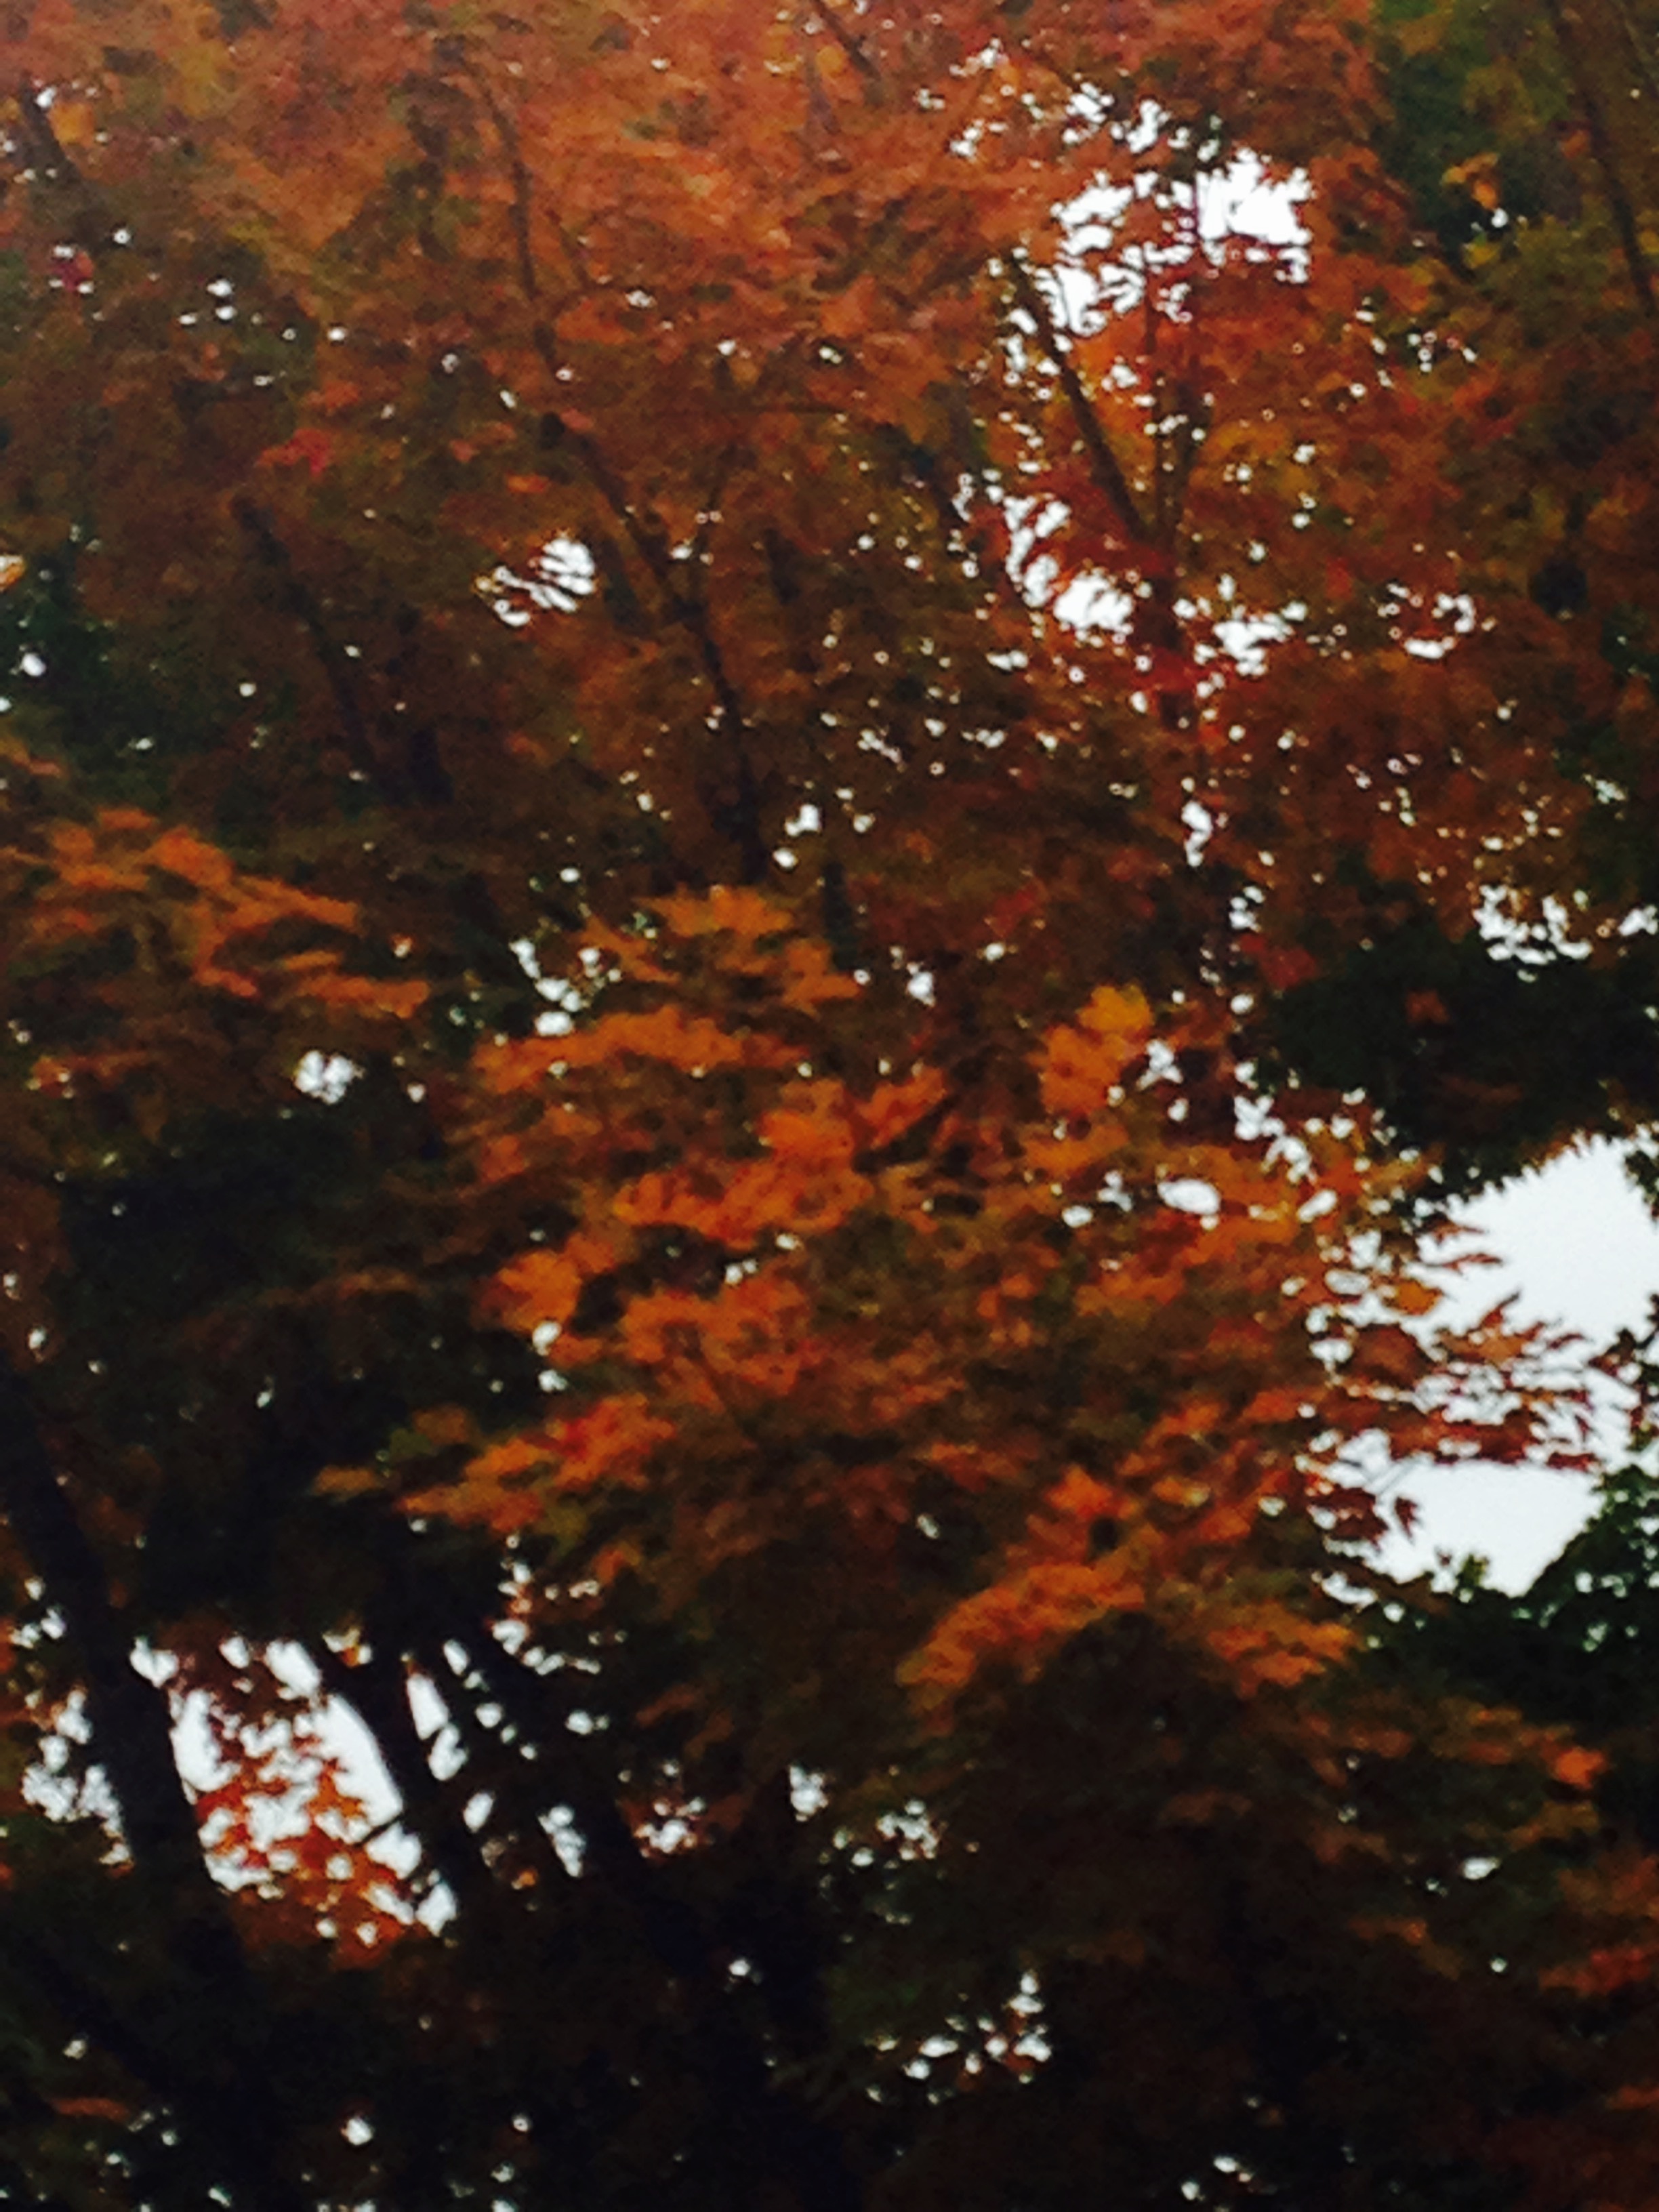
tree, branch, plant, sunlight, leaf, reflection, autumn, season, maple tree, woody plant